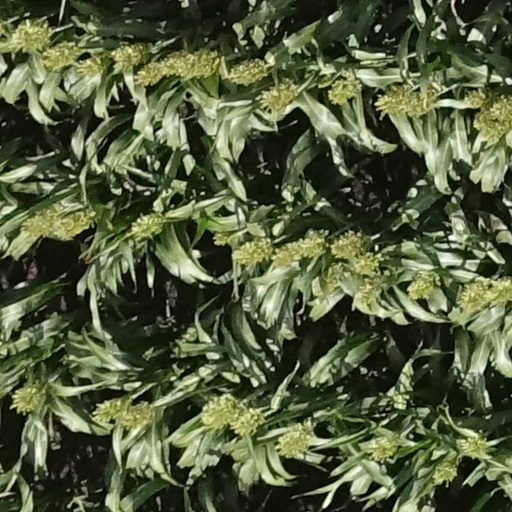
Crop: sorghum